Wang Chieh-fu

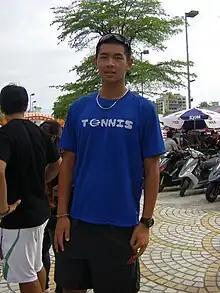

Wang Chieh-fu (born 11 September 1993) is a Taiwanese tennis player playing on the ATP Challenger Tour. On 23 April 2012, he reached his highest ATP singles ranking of 744 and his highest doubles ranking of 381 achieved on 4 May 2015.